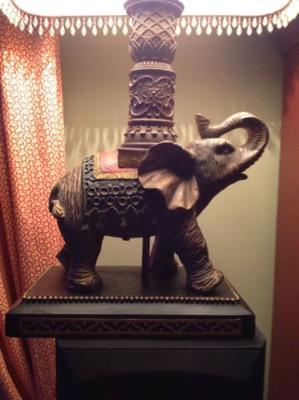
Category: table